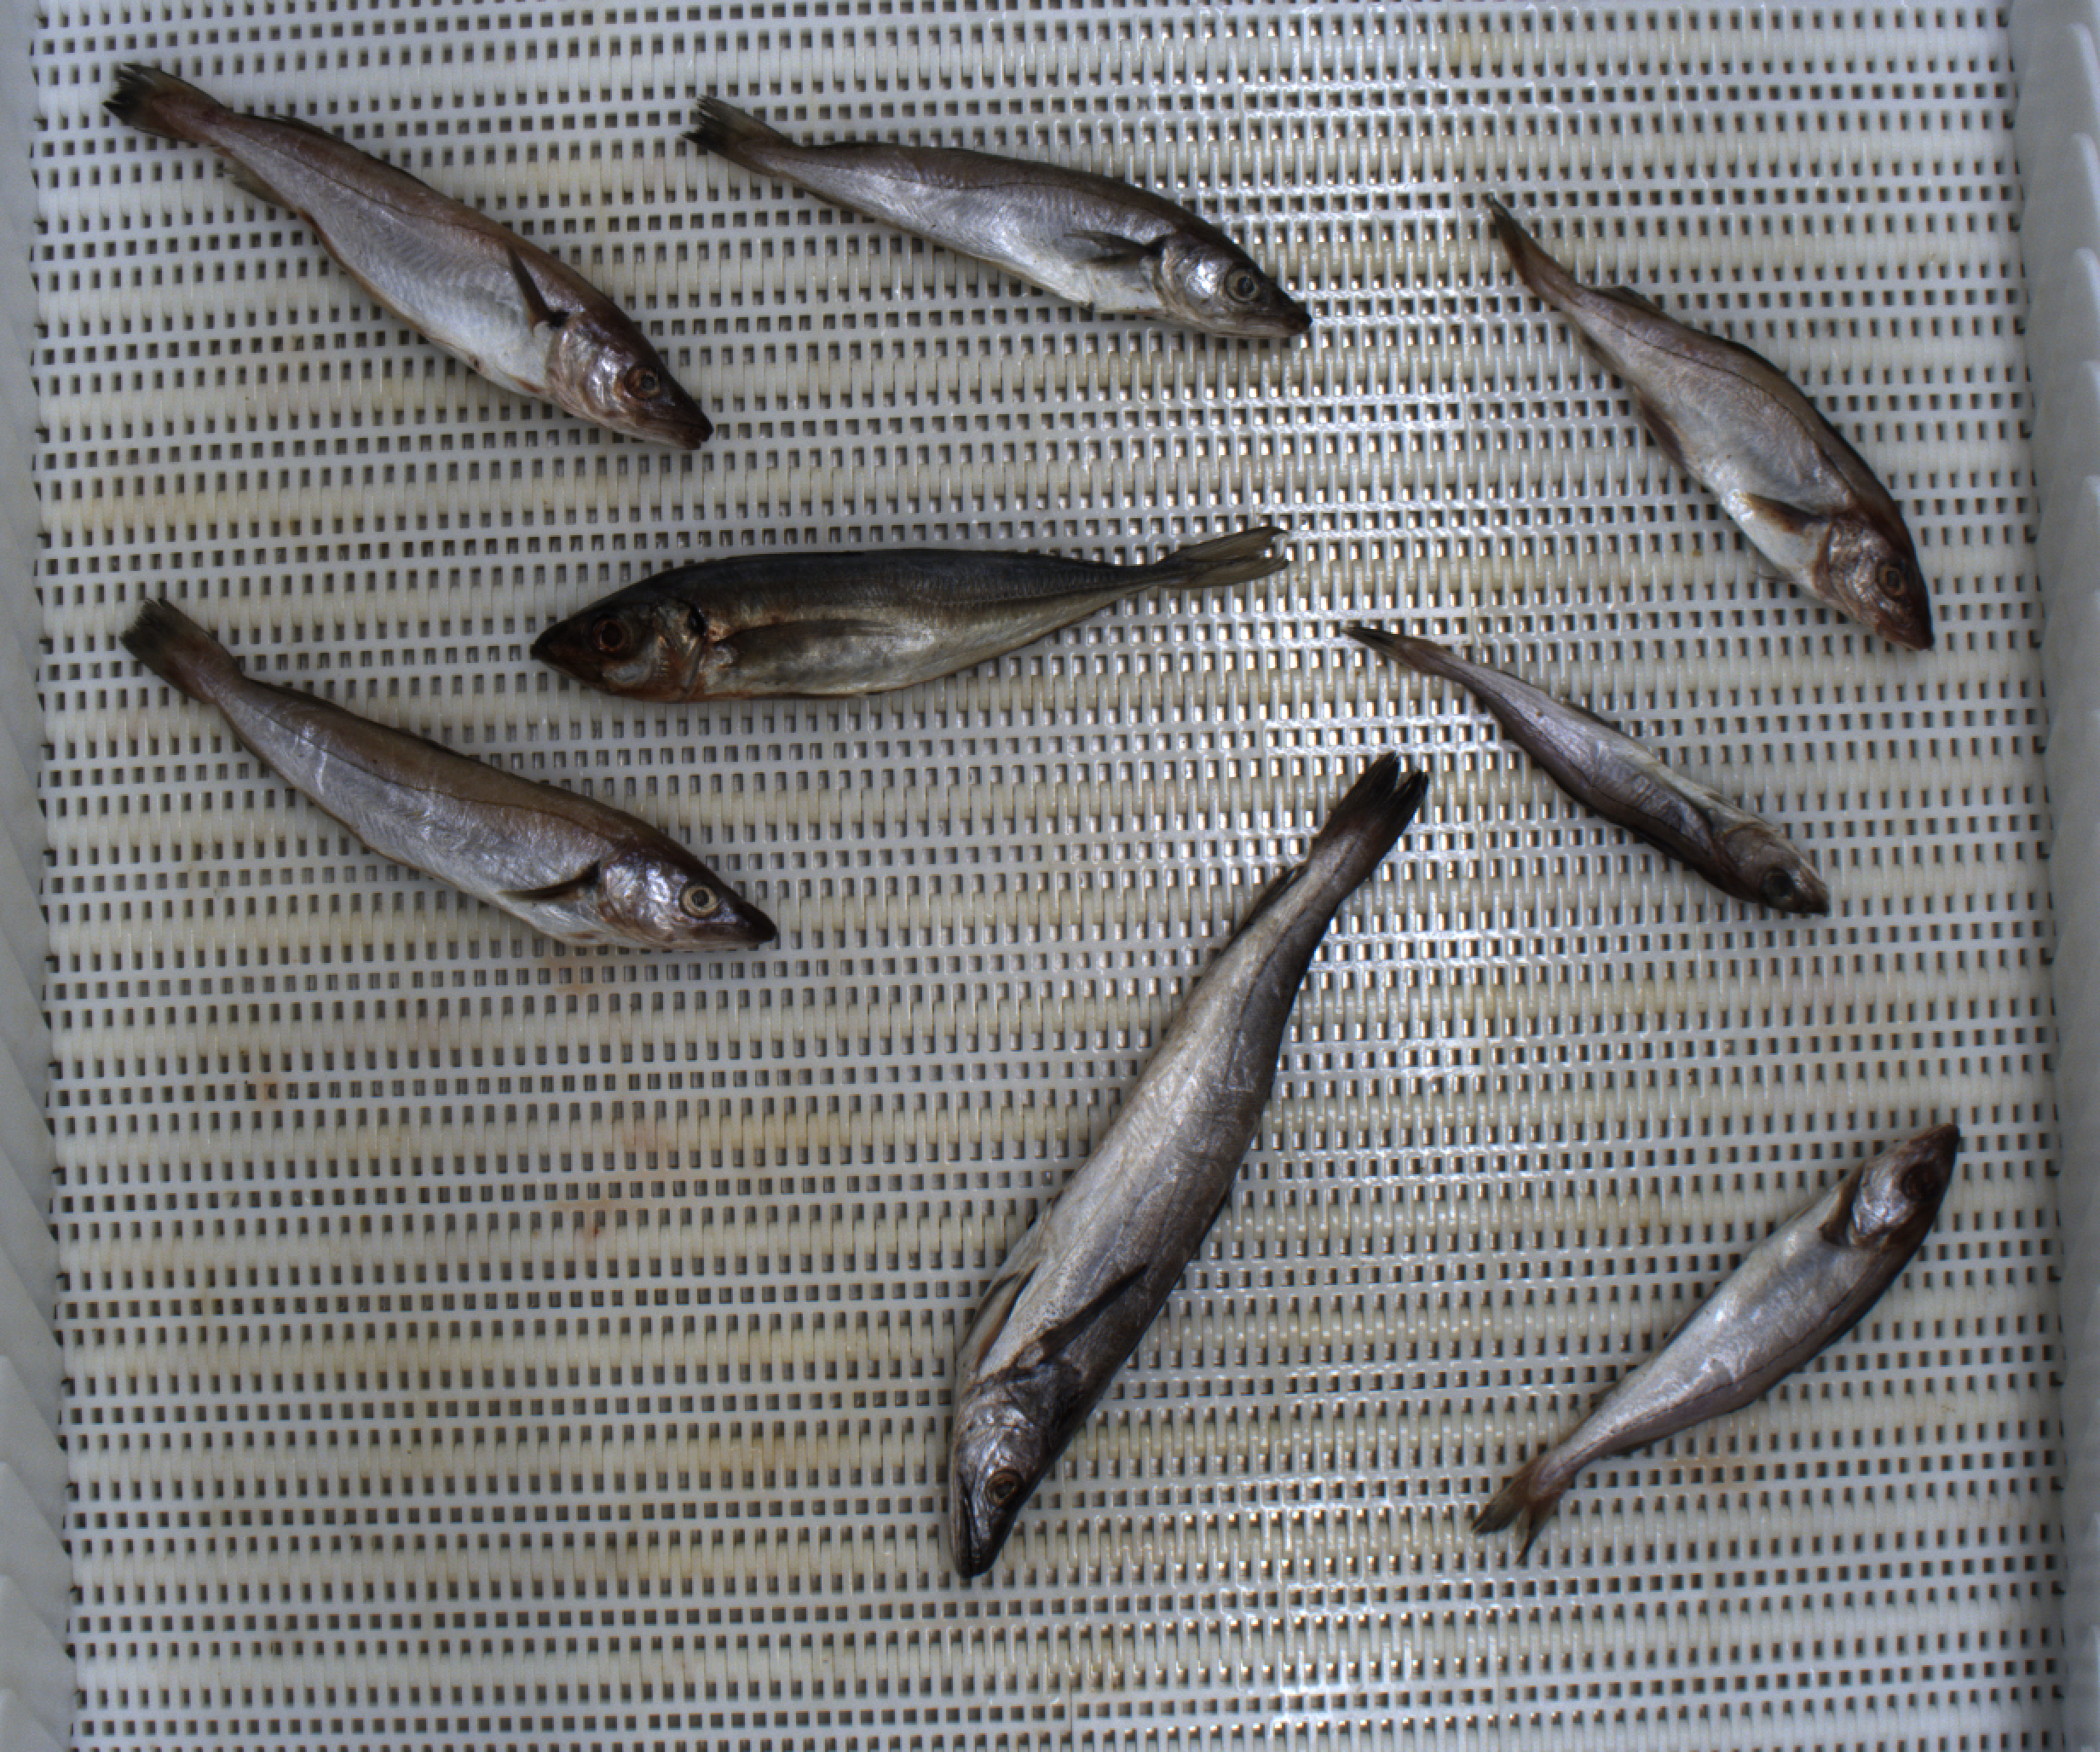
Total fish: 8
Cod: 0
Haddock: 3
Whiting: 3
Hake: 1
Horse mackerel: 1
Saithe: 0
Other: 0